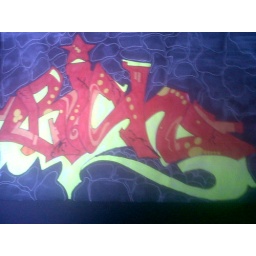
I did it on paper and my crew is doing it on a wall in S. C.